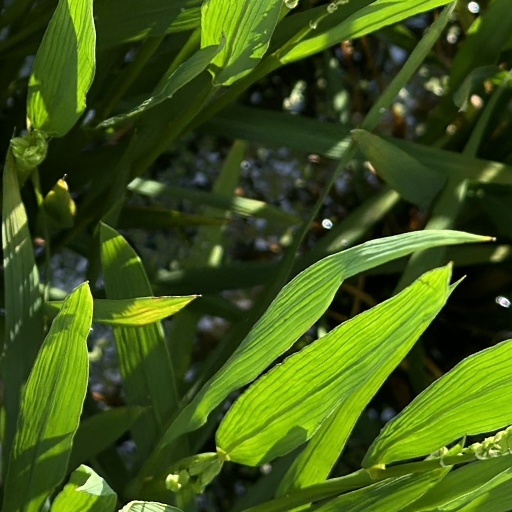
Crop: rice